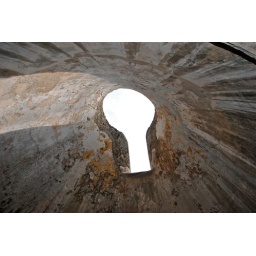
keyhole window in the roof of a bathhouse room in Pompeii